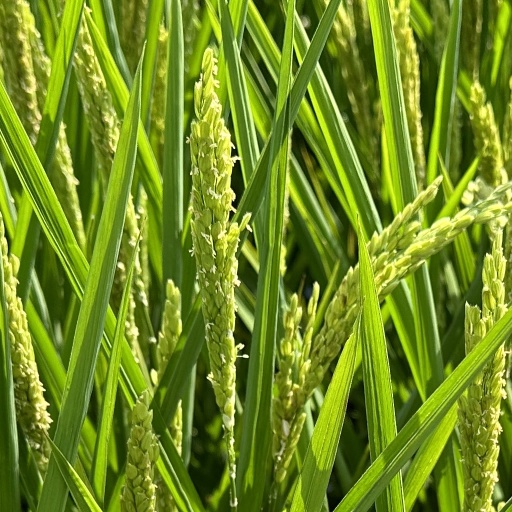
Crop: rice